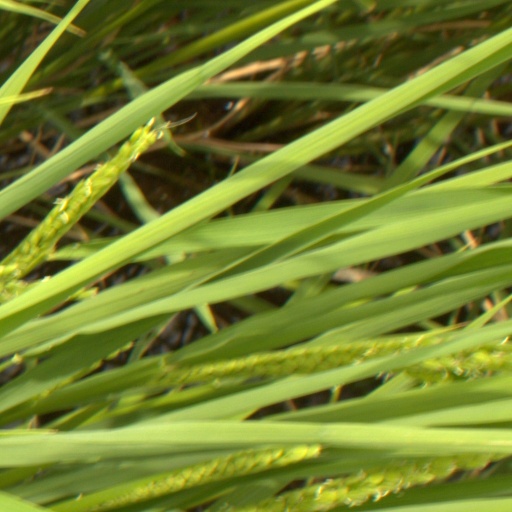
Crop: rice